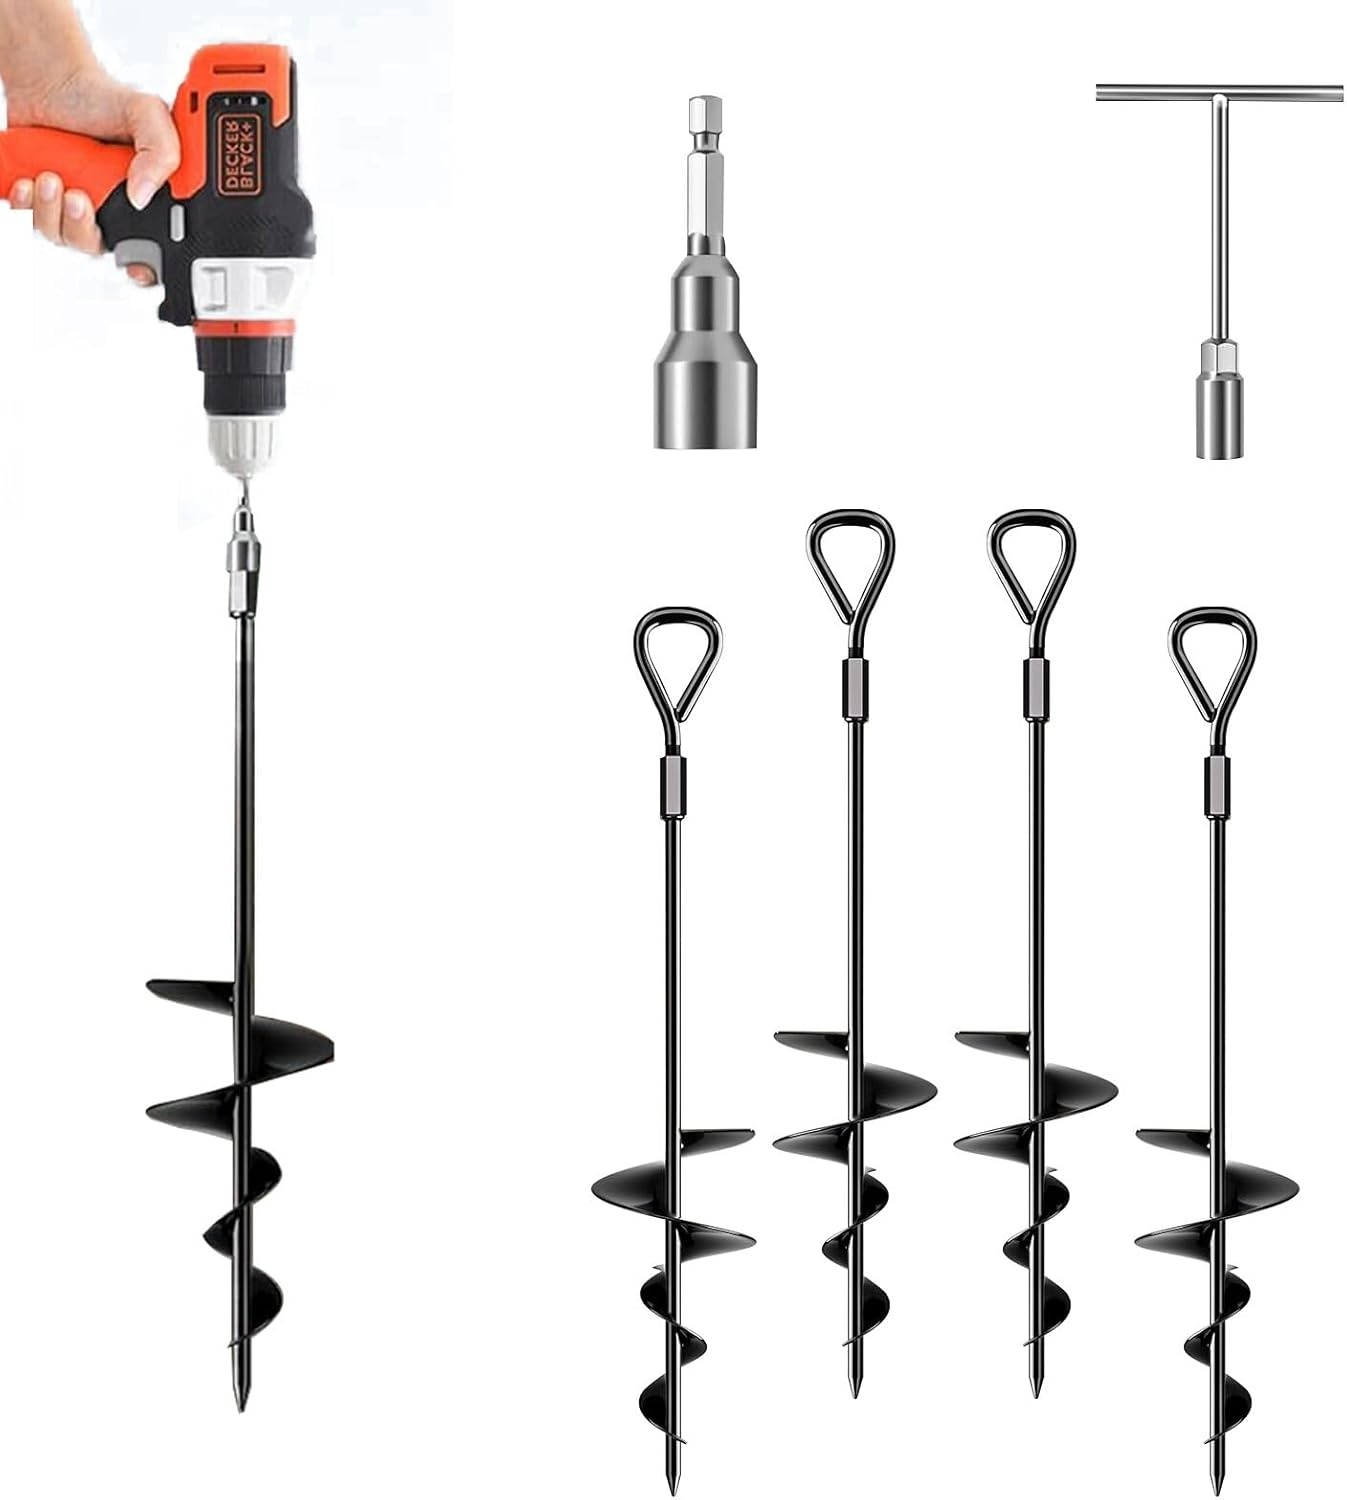
18.7" Ground Anchor, Heavy Duty Earth Anchors Swing Sets Anchor Kit with T-Handle Hex Wrench for Gazebo,Mobile Home,Camping Tent, Inflatable Castles, Sheds, Trampoline,Carports(Ring,4Pcs)
1
Brand: Prime Essentials
Category: Home & Garden > Lawn & Garden > Outdoor Living > Outdoor Structures > Canopy & Gazebo Accessories > Canopy Weights